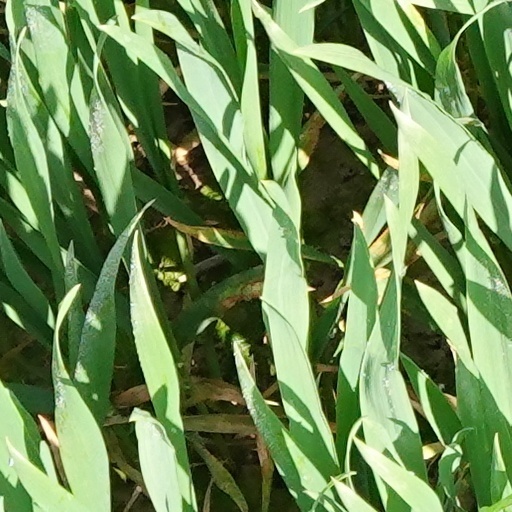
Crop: wheat